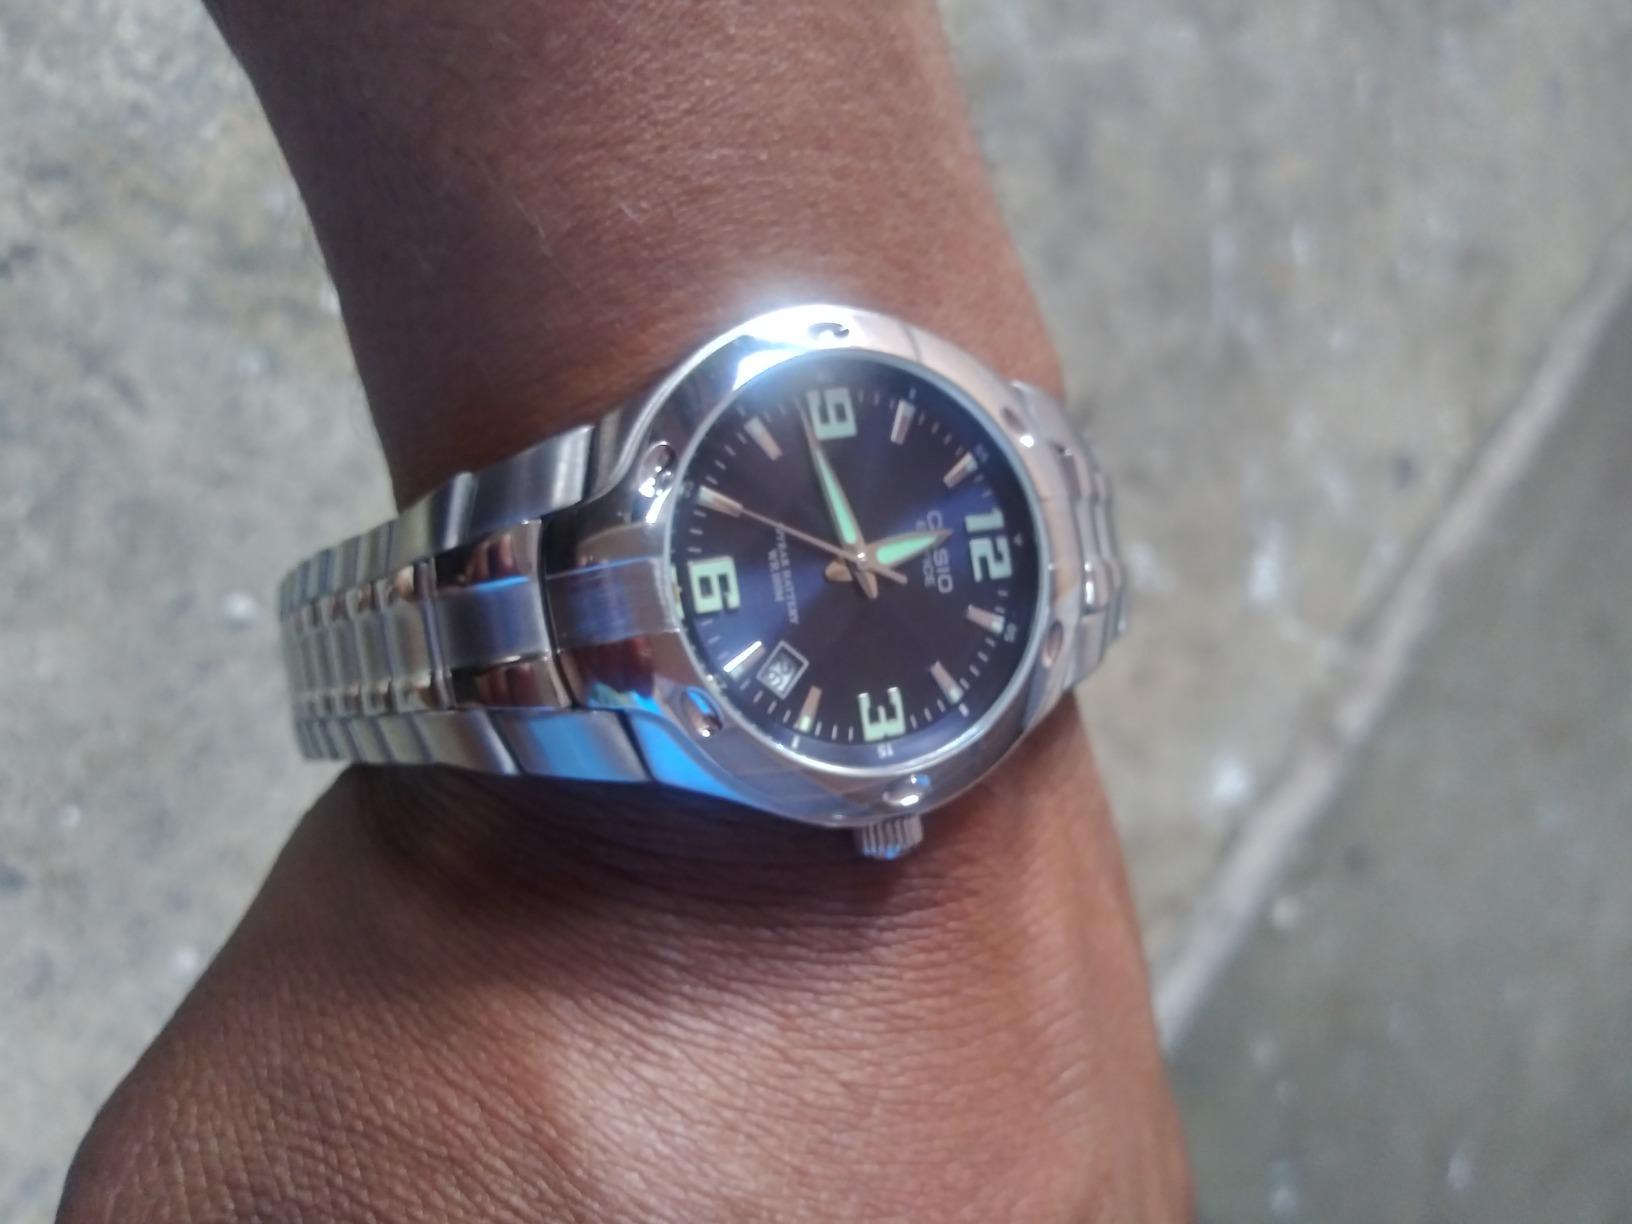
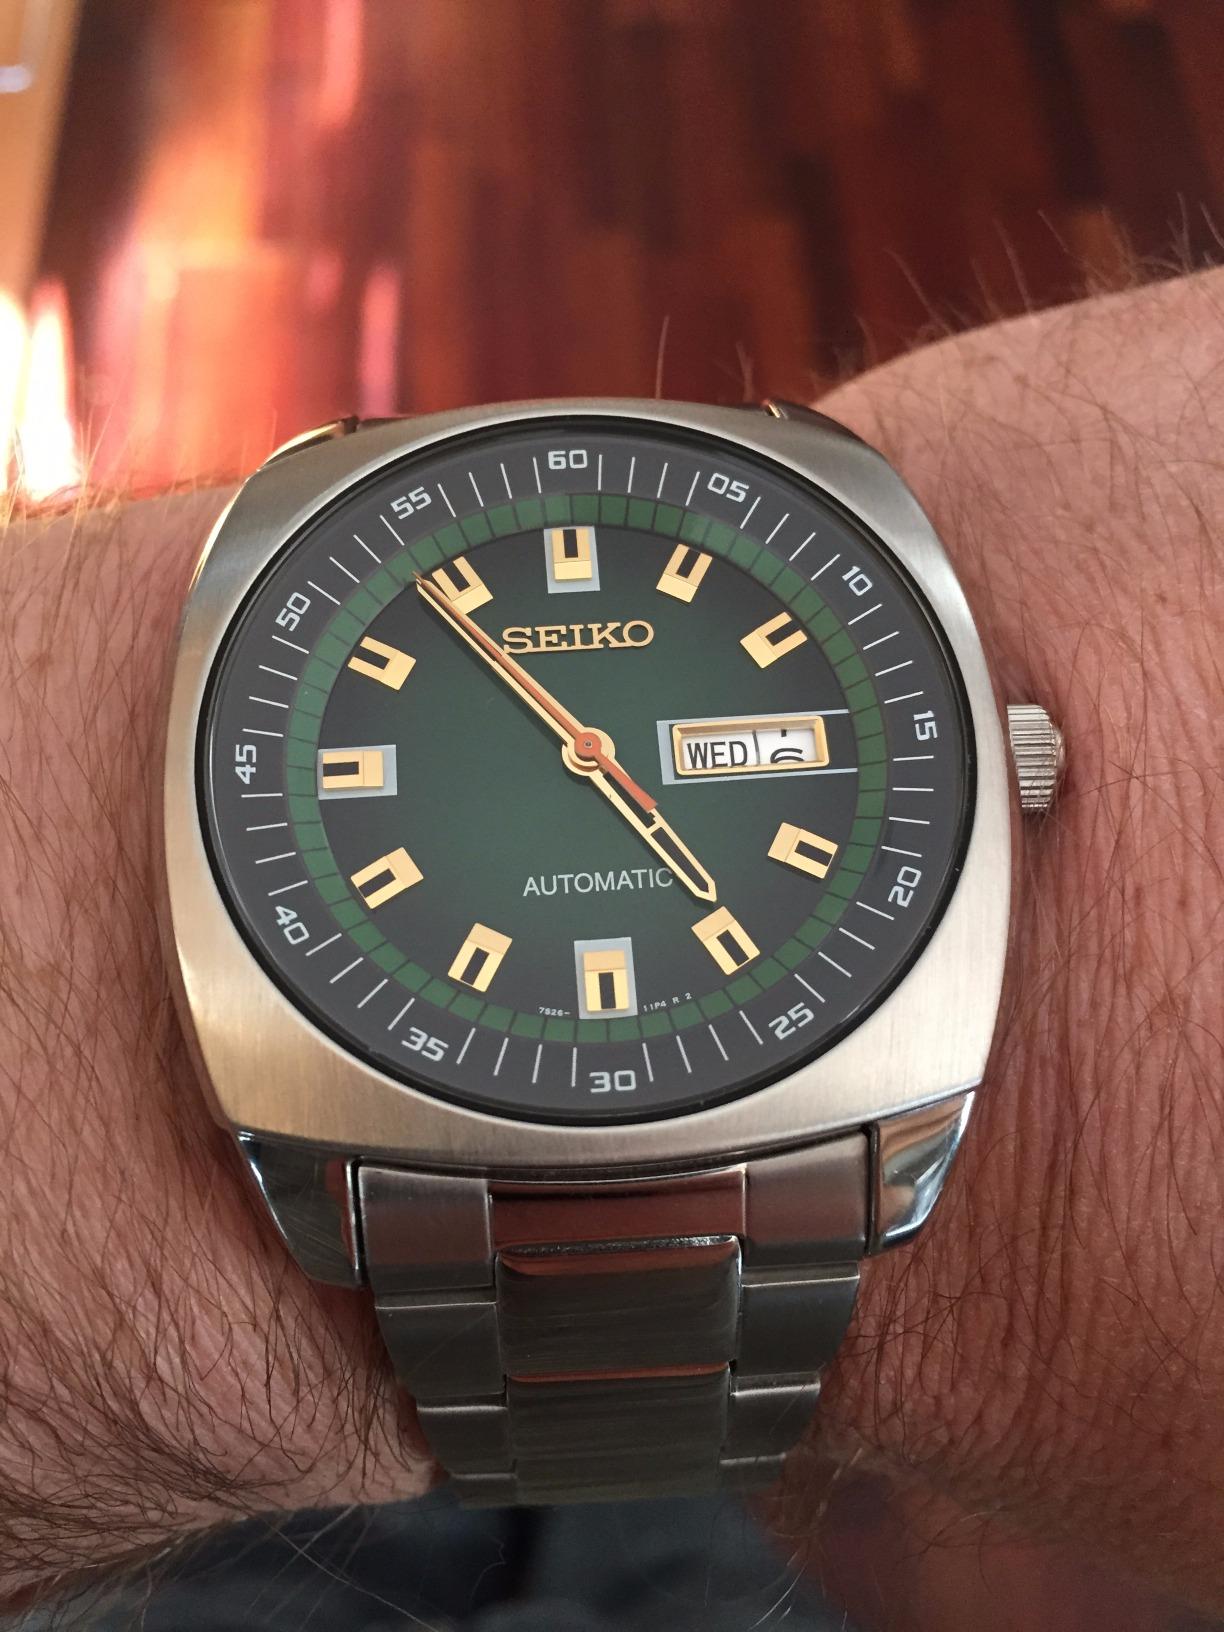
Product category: accessories_watch
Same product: no